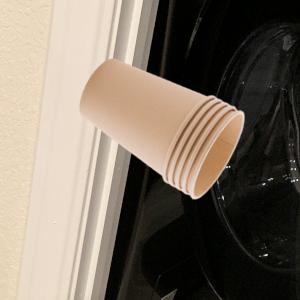
Label: cups